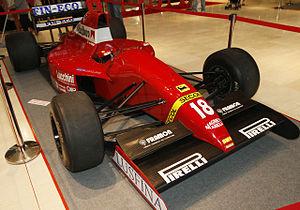
La Scuderia Italia, aussi connue sous le nom BMS Scuderia Italia, est une écurie italienne de sport automobile, fondée à Brescia par Giuseppe Beppe Lucchini, propriétaire d'une entreprise de sidérurgie.
Andrea Moda Formula est une éphémère écurie italienne de Formule 1, engagée en championnat du monde en 1992. L'équipe, basée à Ancône en Italie, est créée par l'homme d'affaires Andrea Sassetti, fondateur d'Andrea Moda, un fabricant d'accessoires de mode, qui a racheté l'ancienne écurie Coloni, présente en Formule 1 de 1987 à 1991.
La Dallara 191 est la monoplace de Formule 1 conçue par Dallara et engagée par la Scuderia Italia dans le cadre du championnat du monde de Formule 1 1991. Elle est pilotée par l'Italien Emanuele Pirro et le Finlandais Jyrki Järvilehto. Elle est équipée d'un moteur Judd et de pneus Pirelli.